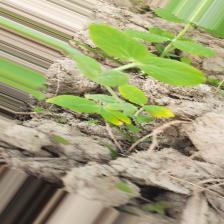
Label: Ascochyta blight